Solomon Juneau

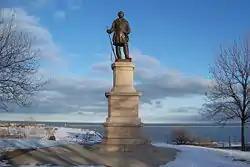
Statue of Juneau in Juneau Park, Milwaukee

In 1820, Juneau married Josette Le-Vieux, the Métis daughter of Jacques Vieau, a fur trader for the North West Company who had built a trading post overlooking the Menomonee Valley years before, and his Menominee wife. Josette was the oldest of 12 children, and was Menominee and French by ancestry. Through her alliances to the tribe, and the relationships fostered through Juneau's business in fur trading, it is reported that Juneau was popular with the Menominee. After the treaty of 1848 between the United States and the Menominee, he registered his wife and children as half-breeds of the Menominee Nation.